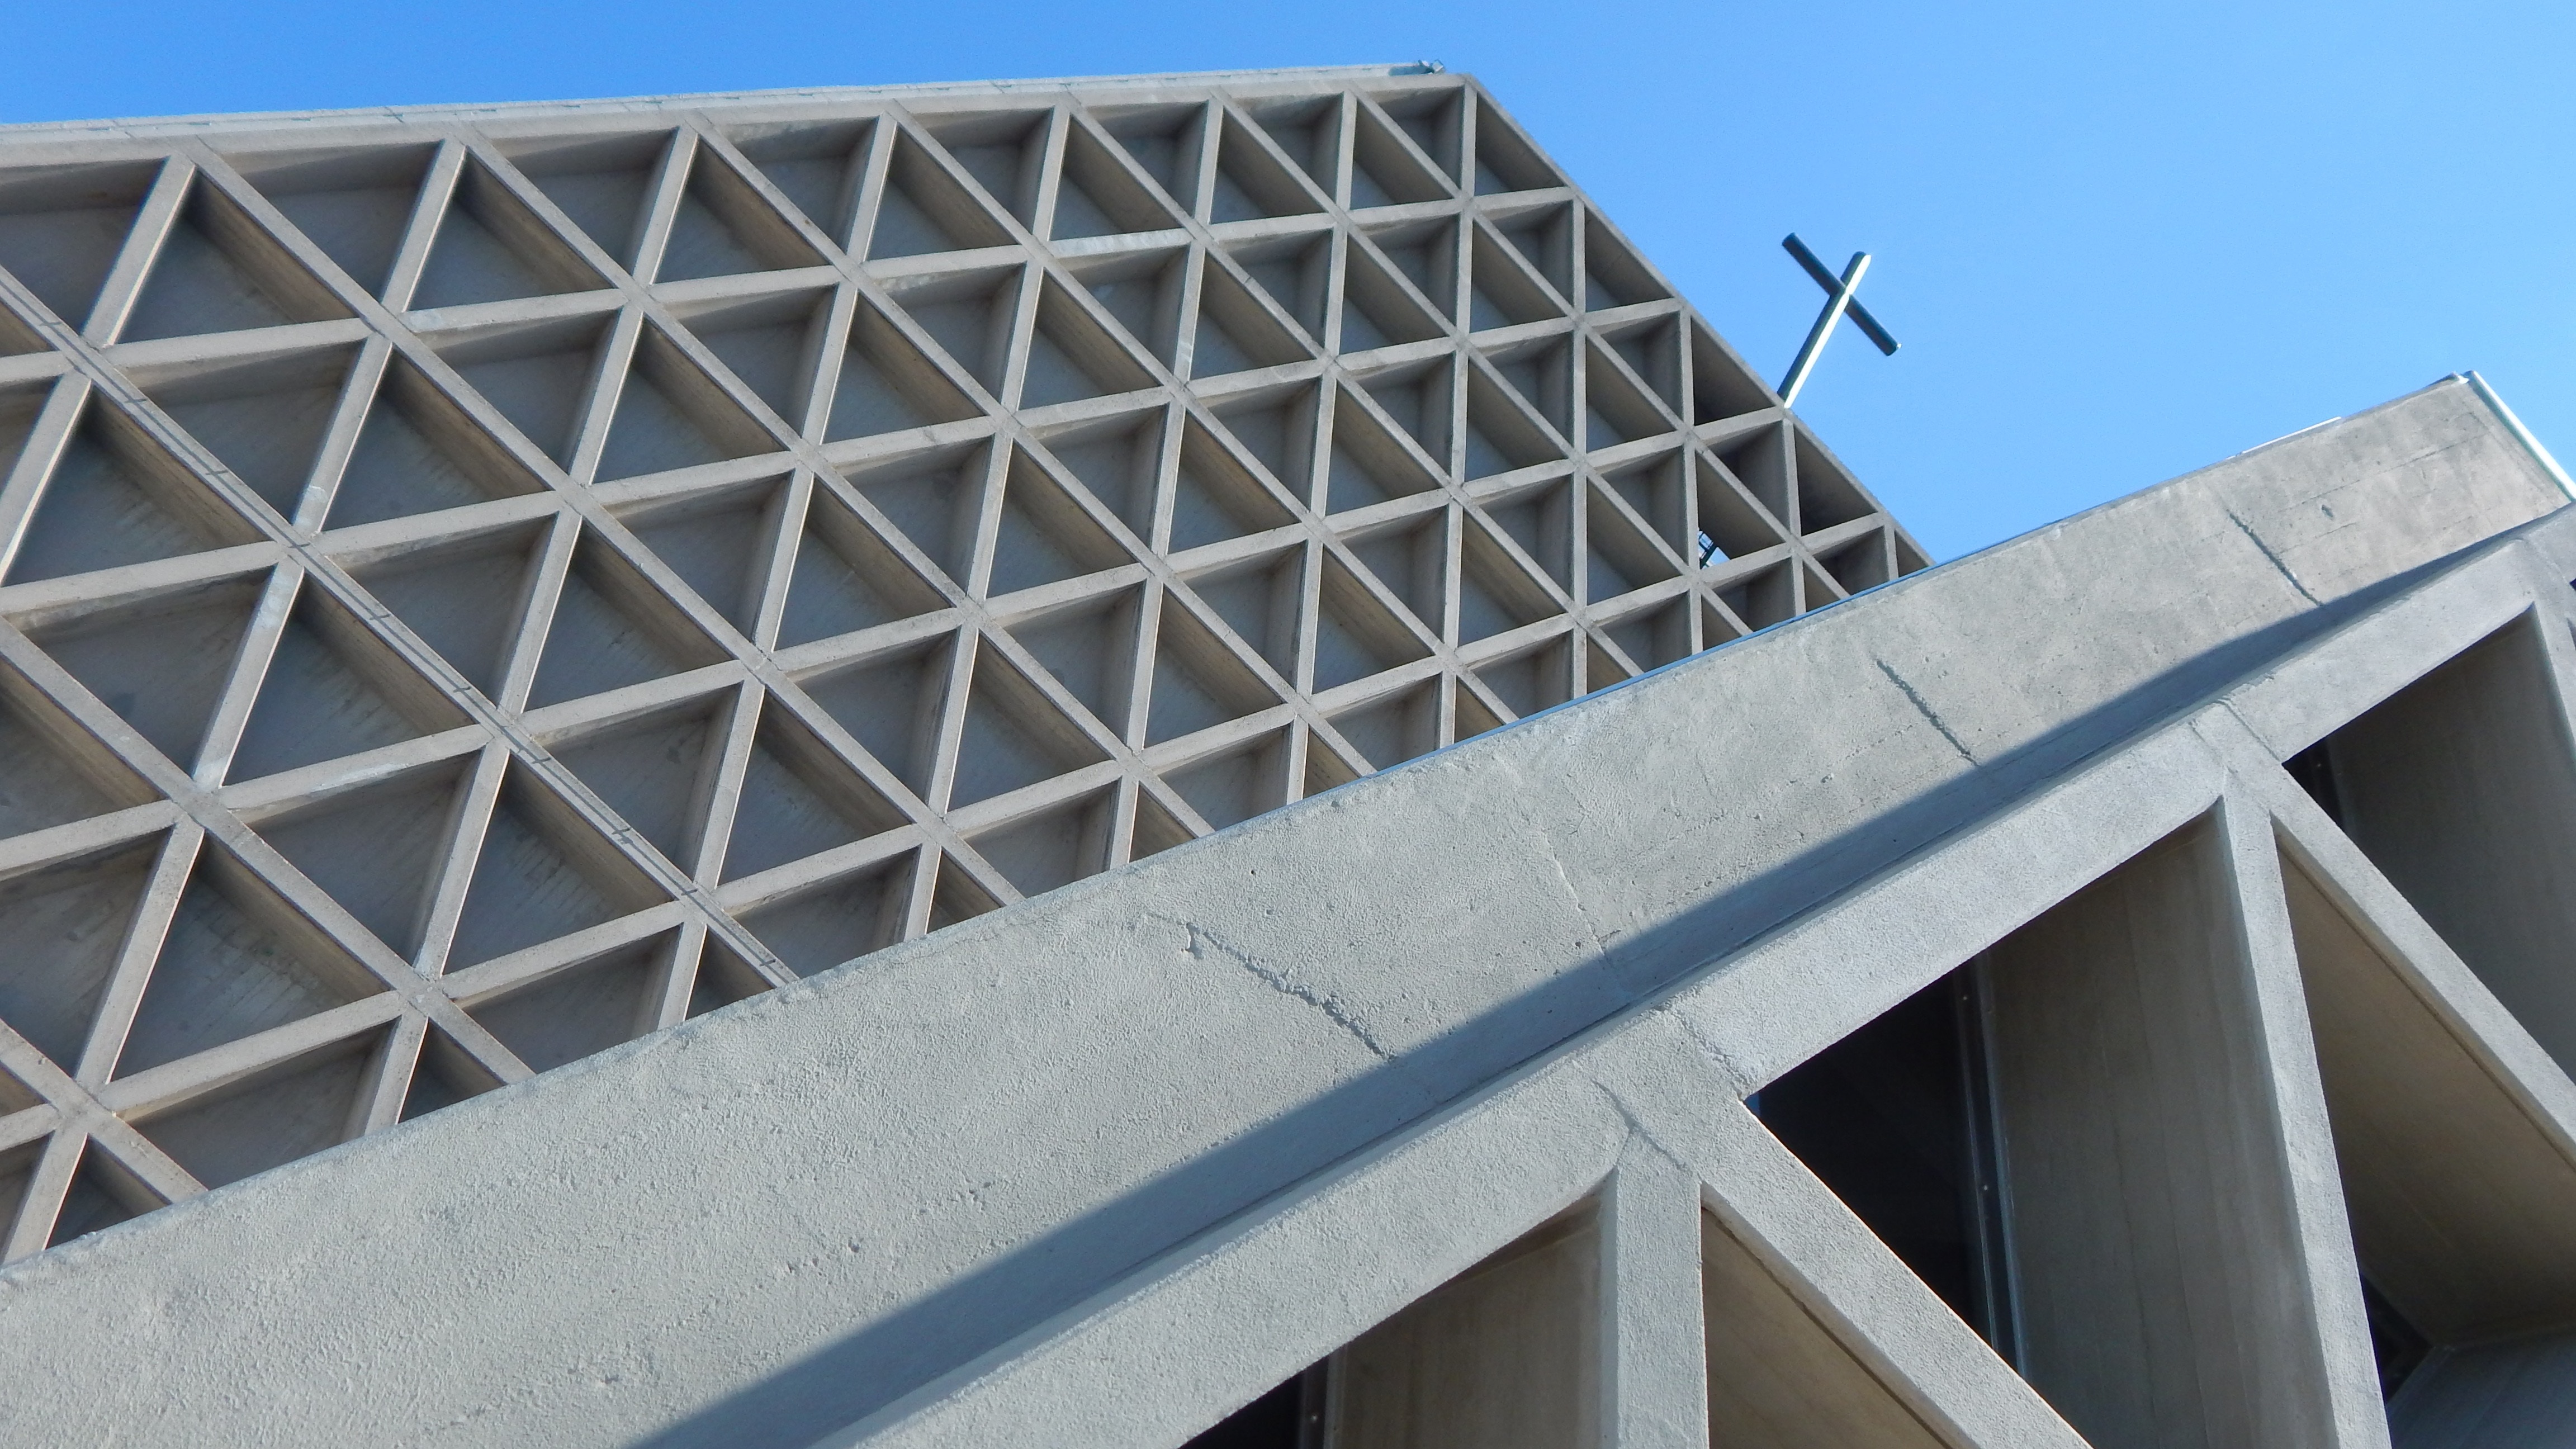
light, architecture, structure, window, roof, skyscraper, monument, line, italy, facade, blue, church, modern, design, windows, sanctuary, prayer, history, mass, trieste, daylighting, prospect tower, friuli